Dennis Gyllensporre

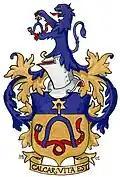
Gyllensporre family coat of arms.

Gyllensporre was commissioned as an officer in the Swedish Armed Forces in 1987 and was assigned to Norrland Signal Regiment (S 3) in Boden, where he served as platoon leader and company commander from 1987 to 1995. During this time Gyllensporre also studied at the Swedish National Defence College from 1993 to 1994 and from 1995 to 1997 and he attended the University of Warwick from 1994 to 1997 when he received a Master of Business Administration in Corporate Strategy. He then served as a Nordic-Polish Brigade Liaison Officer to the US Division Headquarters (SFOR) in Tuzla, Bosnia and Herzegovina from 1997 to 1998. Back in Sweden, Gyllensporre served as a Desk Officer for National and NATO/PfP Defence in the Planning Staff (J 5) at the Swedish Armed Forces Headquarters in Stockholm from 1998 to 2000.